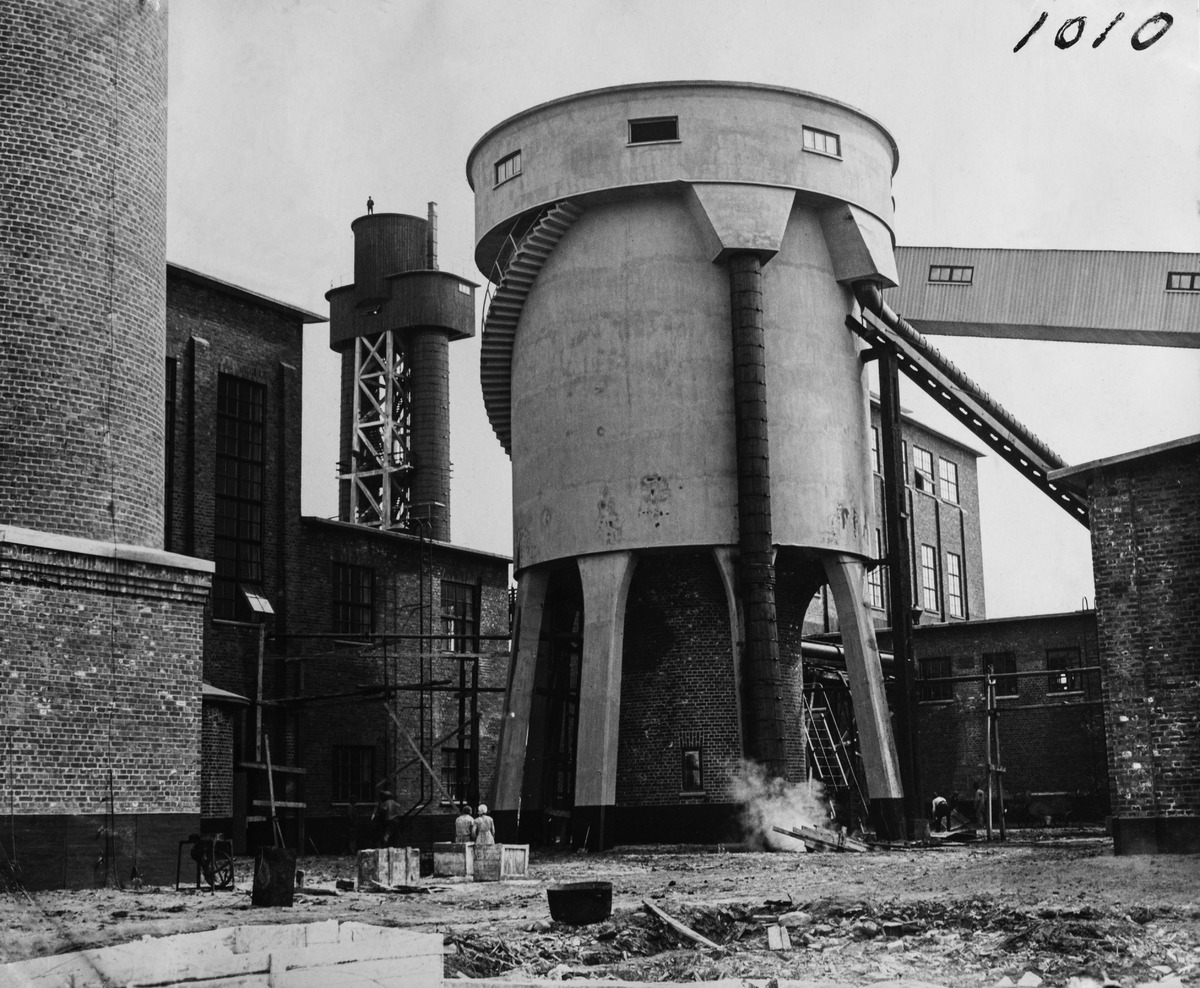
Vasta rakennettu Osakeyhtiö Toppilan sulfiittiselluloosatehdas Oulussa
Newly built sulphite cellulose factory of Toppila Ltd in Oulu
sisällön kuvaus: Vasta rakennettu Osakeyhtiö Toppilan sulfiittiselluloosatehdas Oulussa 17.7.1931. Tehtaan vesitorni. content description: Newly built sulphite cellulose factory of Toppila Ltd in Oulu on July 17, 1931. Water tower of the factory.
Vuosi: 1931
Paikka: Suomi, Oulu, Suomi, Pohjois-Pohjanmaa, Oulu
Aiheet: Oulu; teollisuus; paperiteollisuusteollisuus; Toppila Oy; tehtaat; sellutehtaat; teollisuusrakennukset; kokokuva; ulkokuva; selluteollisuus; massa- ja paperiteollisuus; industry; paper industry; factories; paper mills; industrial buildings; sulphite pulp